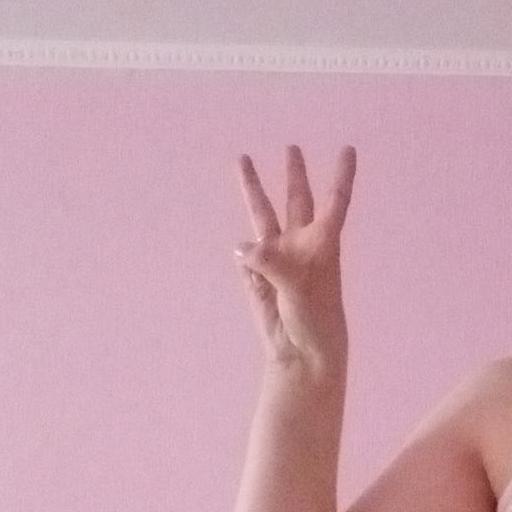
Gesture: three